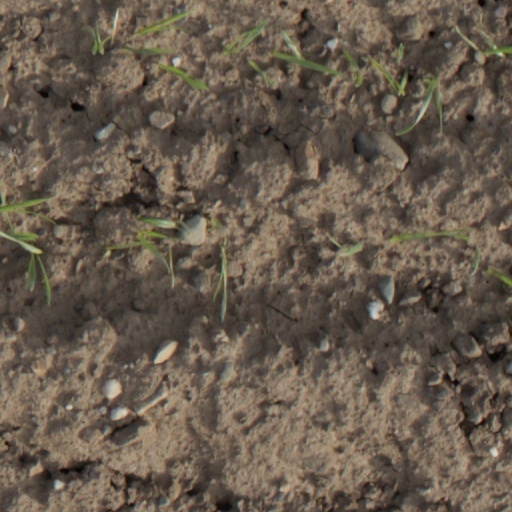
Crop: wheat